Galaxy Orbiter

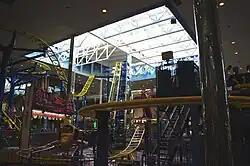

Galaxy Orbiter is a steel spinning roller coaster at the Galaxyland amusement park in West Edmonton Mall, Edmonton, Alberta, Canada. It was built by German manufacturer, Gerstlauer and is the first roller coaster of its type in Canada. The ride officially opened on July 17, 2007.